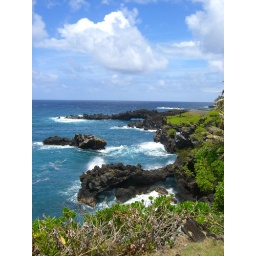
The road to Hana (a drive through the rainforest). Fertile volcanic rock against the blue waters near the black sand beach.